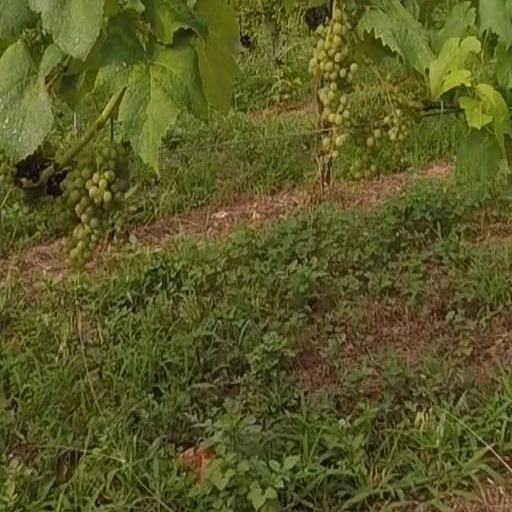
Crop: grape